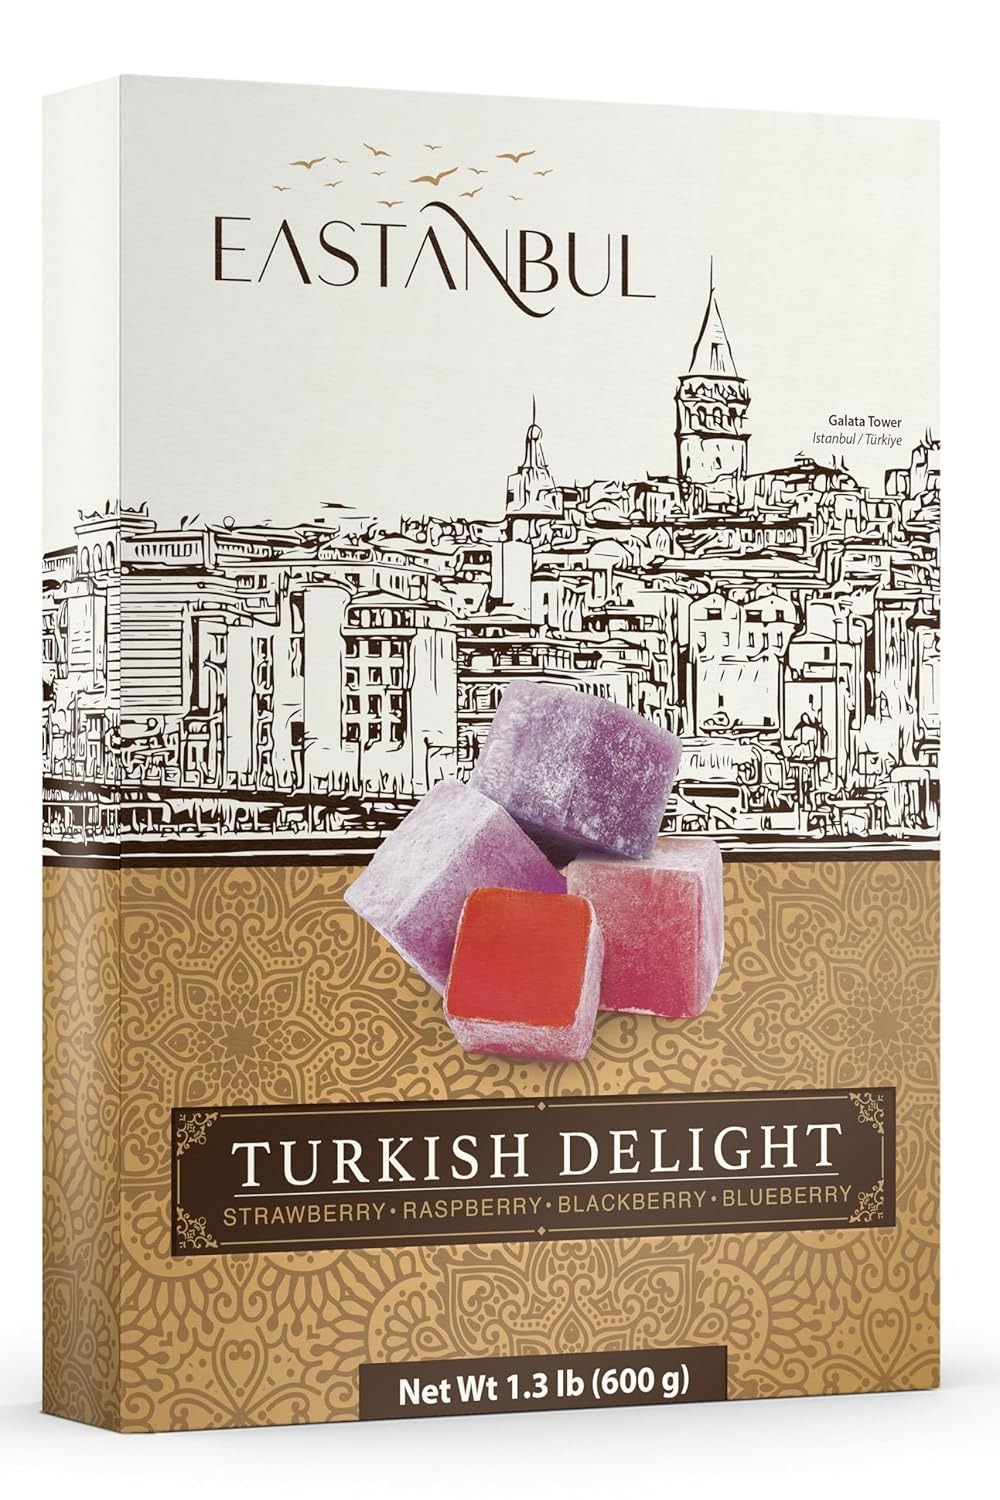
Item Name: Eastanbul Turkish Delight, 21.2oz, Turkish Delights Candy Assorted Strawberry, Blackberry, Raspberry & Blueberry Flavor, International Candy, Lokum, Plain, Gluten Free, No Synthetic Ingredient, Vegan
Bullet Point 1: TURKISH DELIGHT CANDY 101: Yes, Edmund was captivated by the White Witch with Turkish Delight in Chronicles of Narnia. And Yes, Baron Zemo utilizes Turkish Delights Candy as the villain's trick and calls them irresistible. The connotations of temptation, sinfulness, or remorse may seem a bit harsh for our delicate and pure-hearted Berry Mix Turkish Candy Selection. However, given the sweet allure of these ‘delicias turcas originales,' such associations are, perhaps, understandable😉
Bullet Point 2: ASMR CANDY 😌, A REFRESHING PALLETTE OF WILD BERRIES: Turkish Delight Candy has only a few ingredients but is far from being easy to make. For example, to prevent any irregularities in the consistency or sugar crystals, two people must take turns stirring the starch, doing it exactly the same way ♨️. When fused with succulent Strawberries🍓, luscious Blackberries🍇, tangy Raspberries🍇, and sweet Blueberries 🫐, the end result is nothing short of a culinary ASMR masterpiece
Bullet Point 3: EASTANBUL TURKISH LOKUM: We are excited to present one of the most beloved members of traditional Turkish Snacks and Near & Middle Eastern Sweets to the taste of those who cannot journey to Istanbul 🌉for Turkish Food. At each bite, you'll be met with the decadent staple flavors of this spectacular treat and its soft and chewy texture with just the right consistency. Thanks to the top-notch beet sugar from the finest local providers in Turkey and perfect-cut proportions, our nut-free foreign
Bullet Point 4: NATURAL & OCCASION-PROOF: No Artificial coloring, Glucose, Corn Syrup. Vegan and Halal Candy. If you are looking for edible gifts or food assortments & variety gifts these Turkish delights assorted yummies would be perfect items to add to the hamper. Feel free to add our Turkish Sweets /Delights into your chocolate box gift or any sweets gift box. An excellent response to the quest for a gift from Turkey: You can serve at almost all occasions such as celebrations, birthdays, and formal & casual
Bullet Point 5: BON APPÉTIT 👌: Our Turkish snack box superbly satisfies your sweet tooth in any circumstance with its delectable fruitful and exotic flavors derived from heavenly groves of Turkey and soft and chewy texture with just the right consistency. It goes lovely with hot beverages ☕ like coffee or tea. Give a try to this yummy 😋 after-dinner treat and compare it with its far or near counterparts in other international candy varieties such as Silky Gem Crystal Candy, Marzipan Candy, or Kohakutou
Product Description: <ul><li>0.66 lb / 300 gr</li><li>Fan Favorites Turkish Delights Assorted with 4 Forest Berries:&nbsp; PStrawberries, Blackberries, Raspberries &amp; Blueberries</li><li>Style; Traditional &amp; Nut-Free Lokum Turkish Delights Candy Varieties</li><li>Authentic, Oriental Sweets Gift Box</li><li>Vegan and Gluten-Free Turkish Snacks Assortment</li><li>Contains ≈ 63 Pieces per Box</li><li>Perfect Gift for Any Occasion</li><li>Recommended Serving Size: 3 Pieces per Serving</li><li>Random Fun Fact: Options are myriad, but Turkish delight is often served with coffee</li></ul><p>See below for further details</p>
Value: 21.2
Unit: Ounce

Price: 11.49